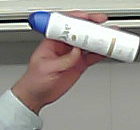
Product: dove_spray